Mark Bell (British musician)

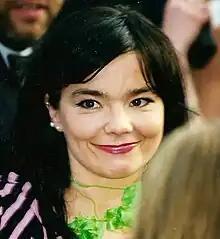
Mark Bell would perform production duties on all of Björk's albums between "Homogenic" and "Biophilia".

While working on a follow-up album, Bell began his partnership with Björk before the release of her album "Post". Bell gave her a cassette of LFO demo material allowing her to use what she wanted for a future release. Björk chose a track that would later become her song "I Go Humble", which would show up again in instrumental form as "Shove Piggy Shove" on the LFO album "Advance" in 1996. When asked about the long gap between records, Bell stated “It’s not intentional...It's easy doing your first album as you have all the first part of your life to express. The second one is harder unless you're going to repeat yourself... and repetition bores me a bit, it's a complete wasted opportunity to be creative." After the release of "Advance", Bell and Varley parted ways, with Bell retaining rights to the name LFO. Bell continued to perform under the LFO moniker.